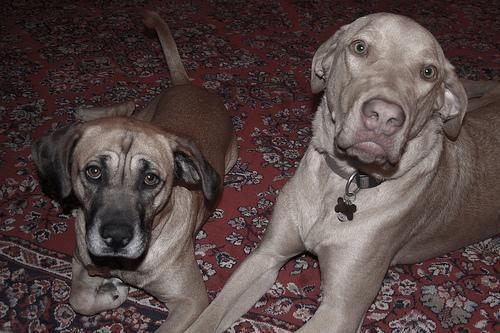
Chesapeake_Bay_retriever